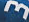
Number: 3